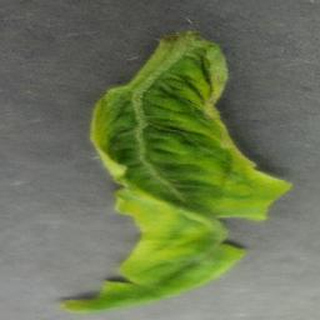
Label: tomato_yellow_leaf_curl_virus